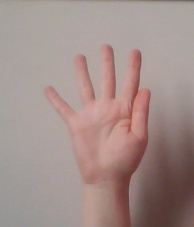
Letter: sheen